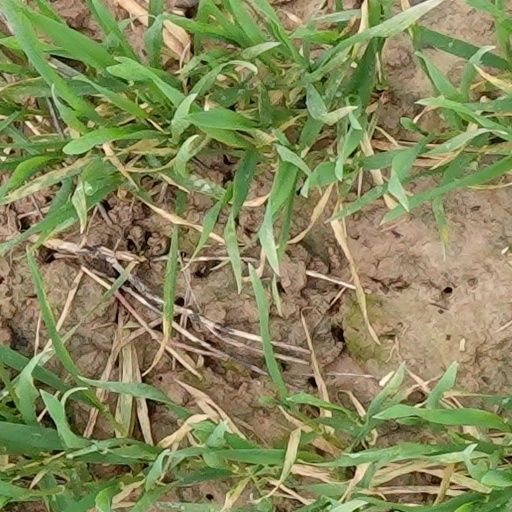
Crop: wheat